Fleming (noble family)

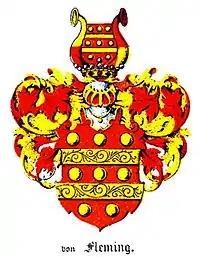
The untitled noble house of Flemings coat of arms

The Fleming family or Flemming is a Swedish noble family with a medieval frälse origin.